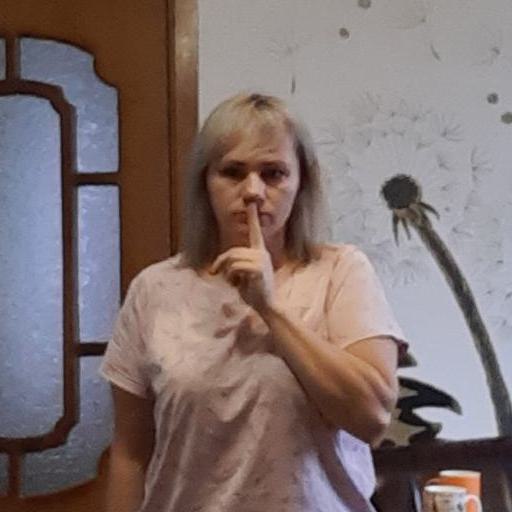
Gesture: mute